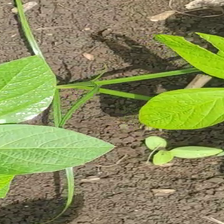
Weed species: Lavhala_(Cyperus_Rotundus)